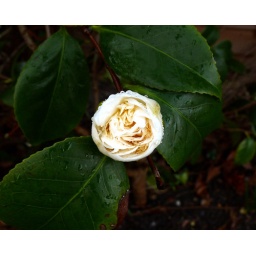
A lovely white flower about to come out with nice rain drops on the leaves around and the flower itself.